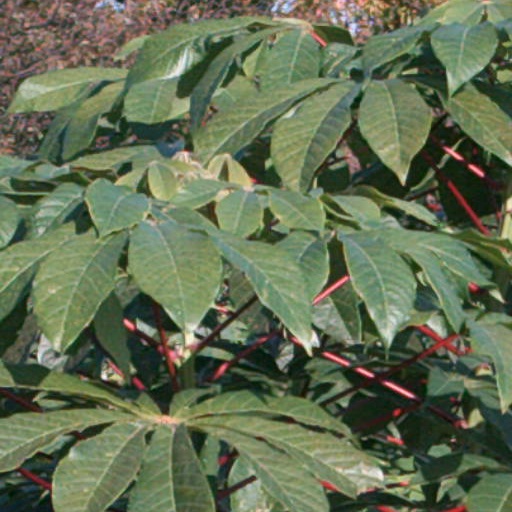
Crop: cassava